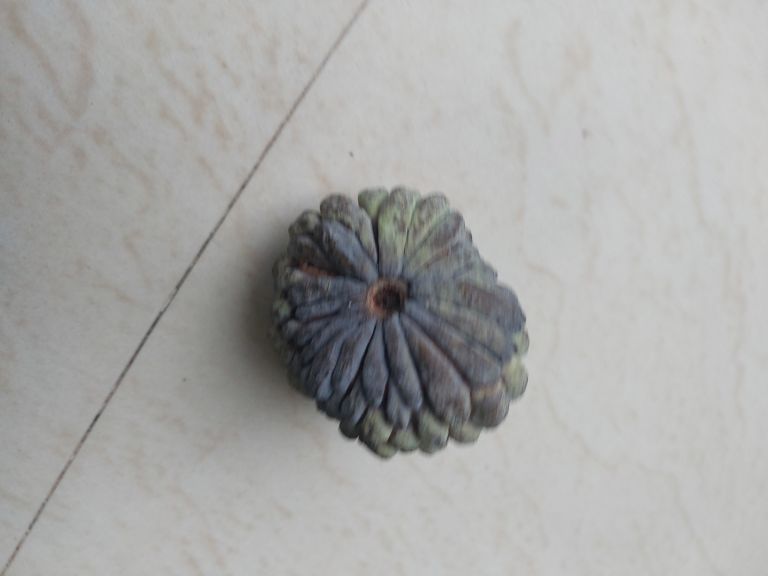
Disease label: Blank Canker